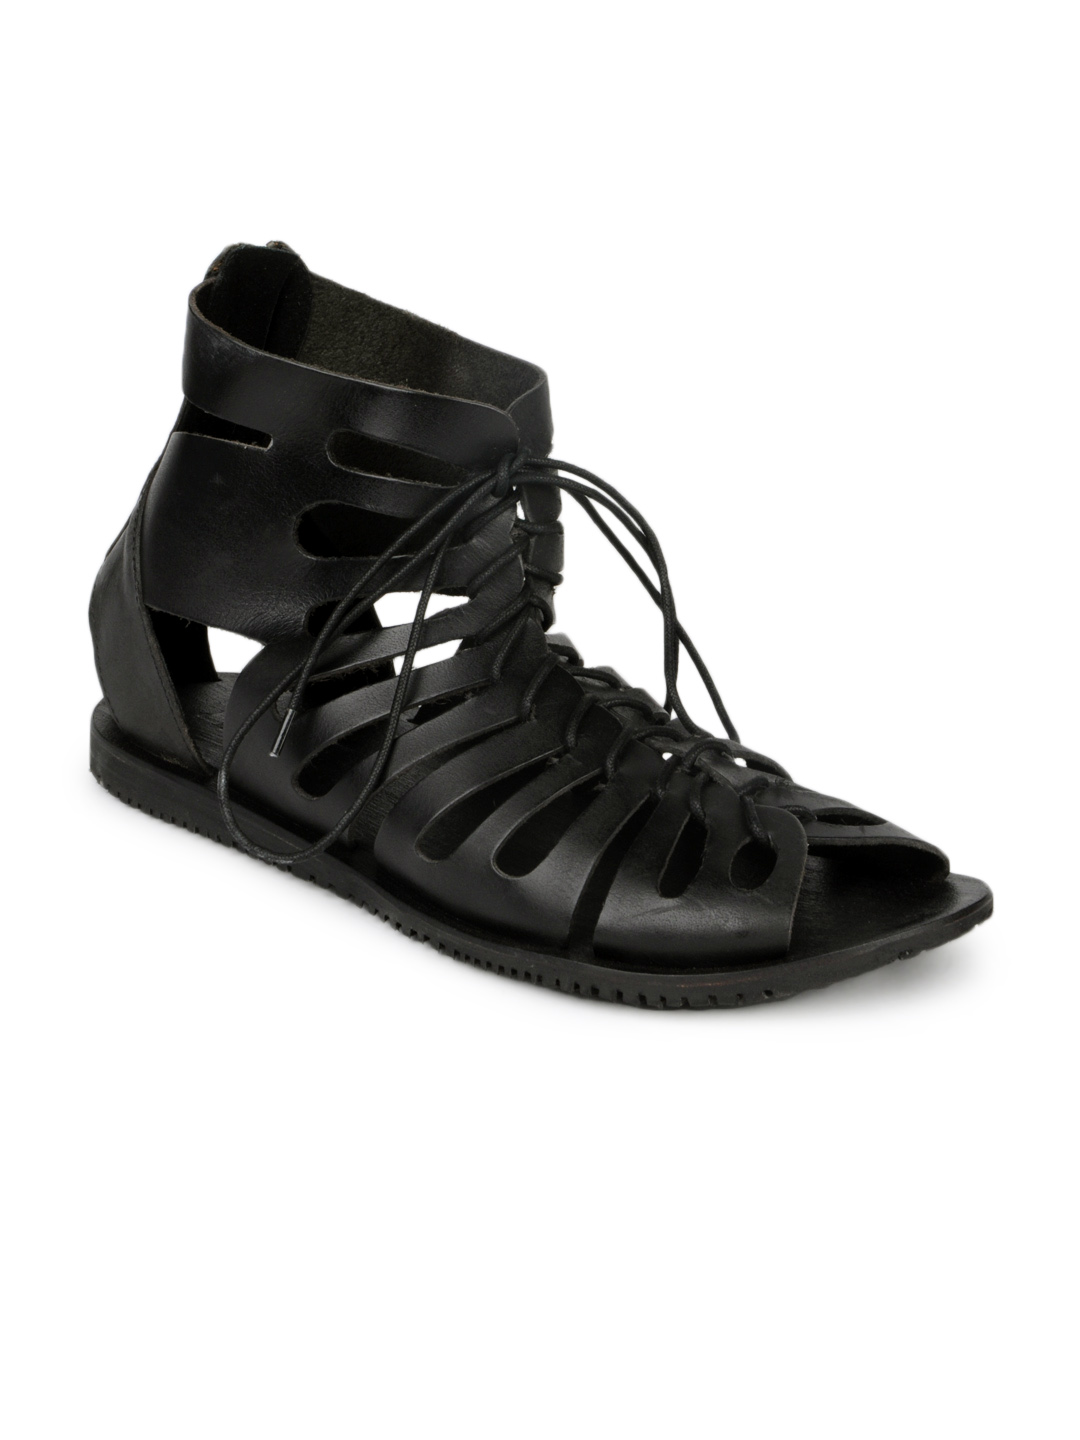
Estd. 1977 Men Black Sandals
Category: Footwear / Sandal / Sandals
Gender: Men
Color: Black
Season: Summer 2016
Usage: Casual